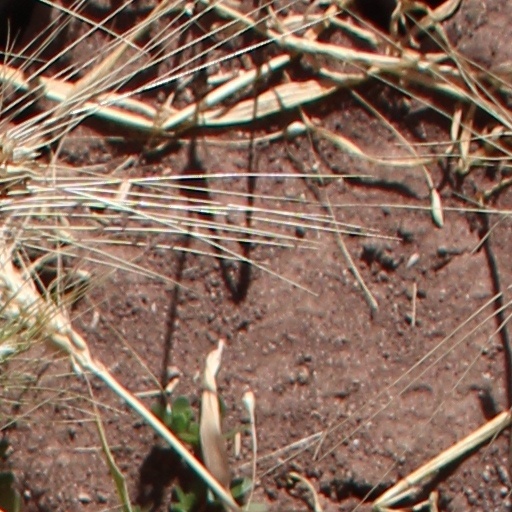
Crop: wheat